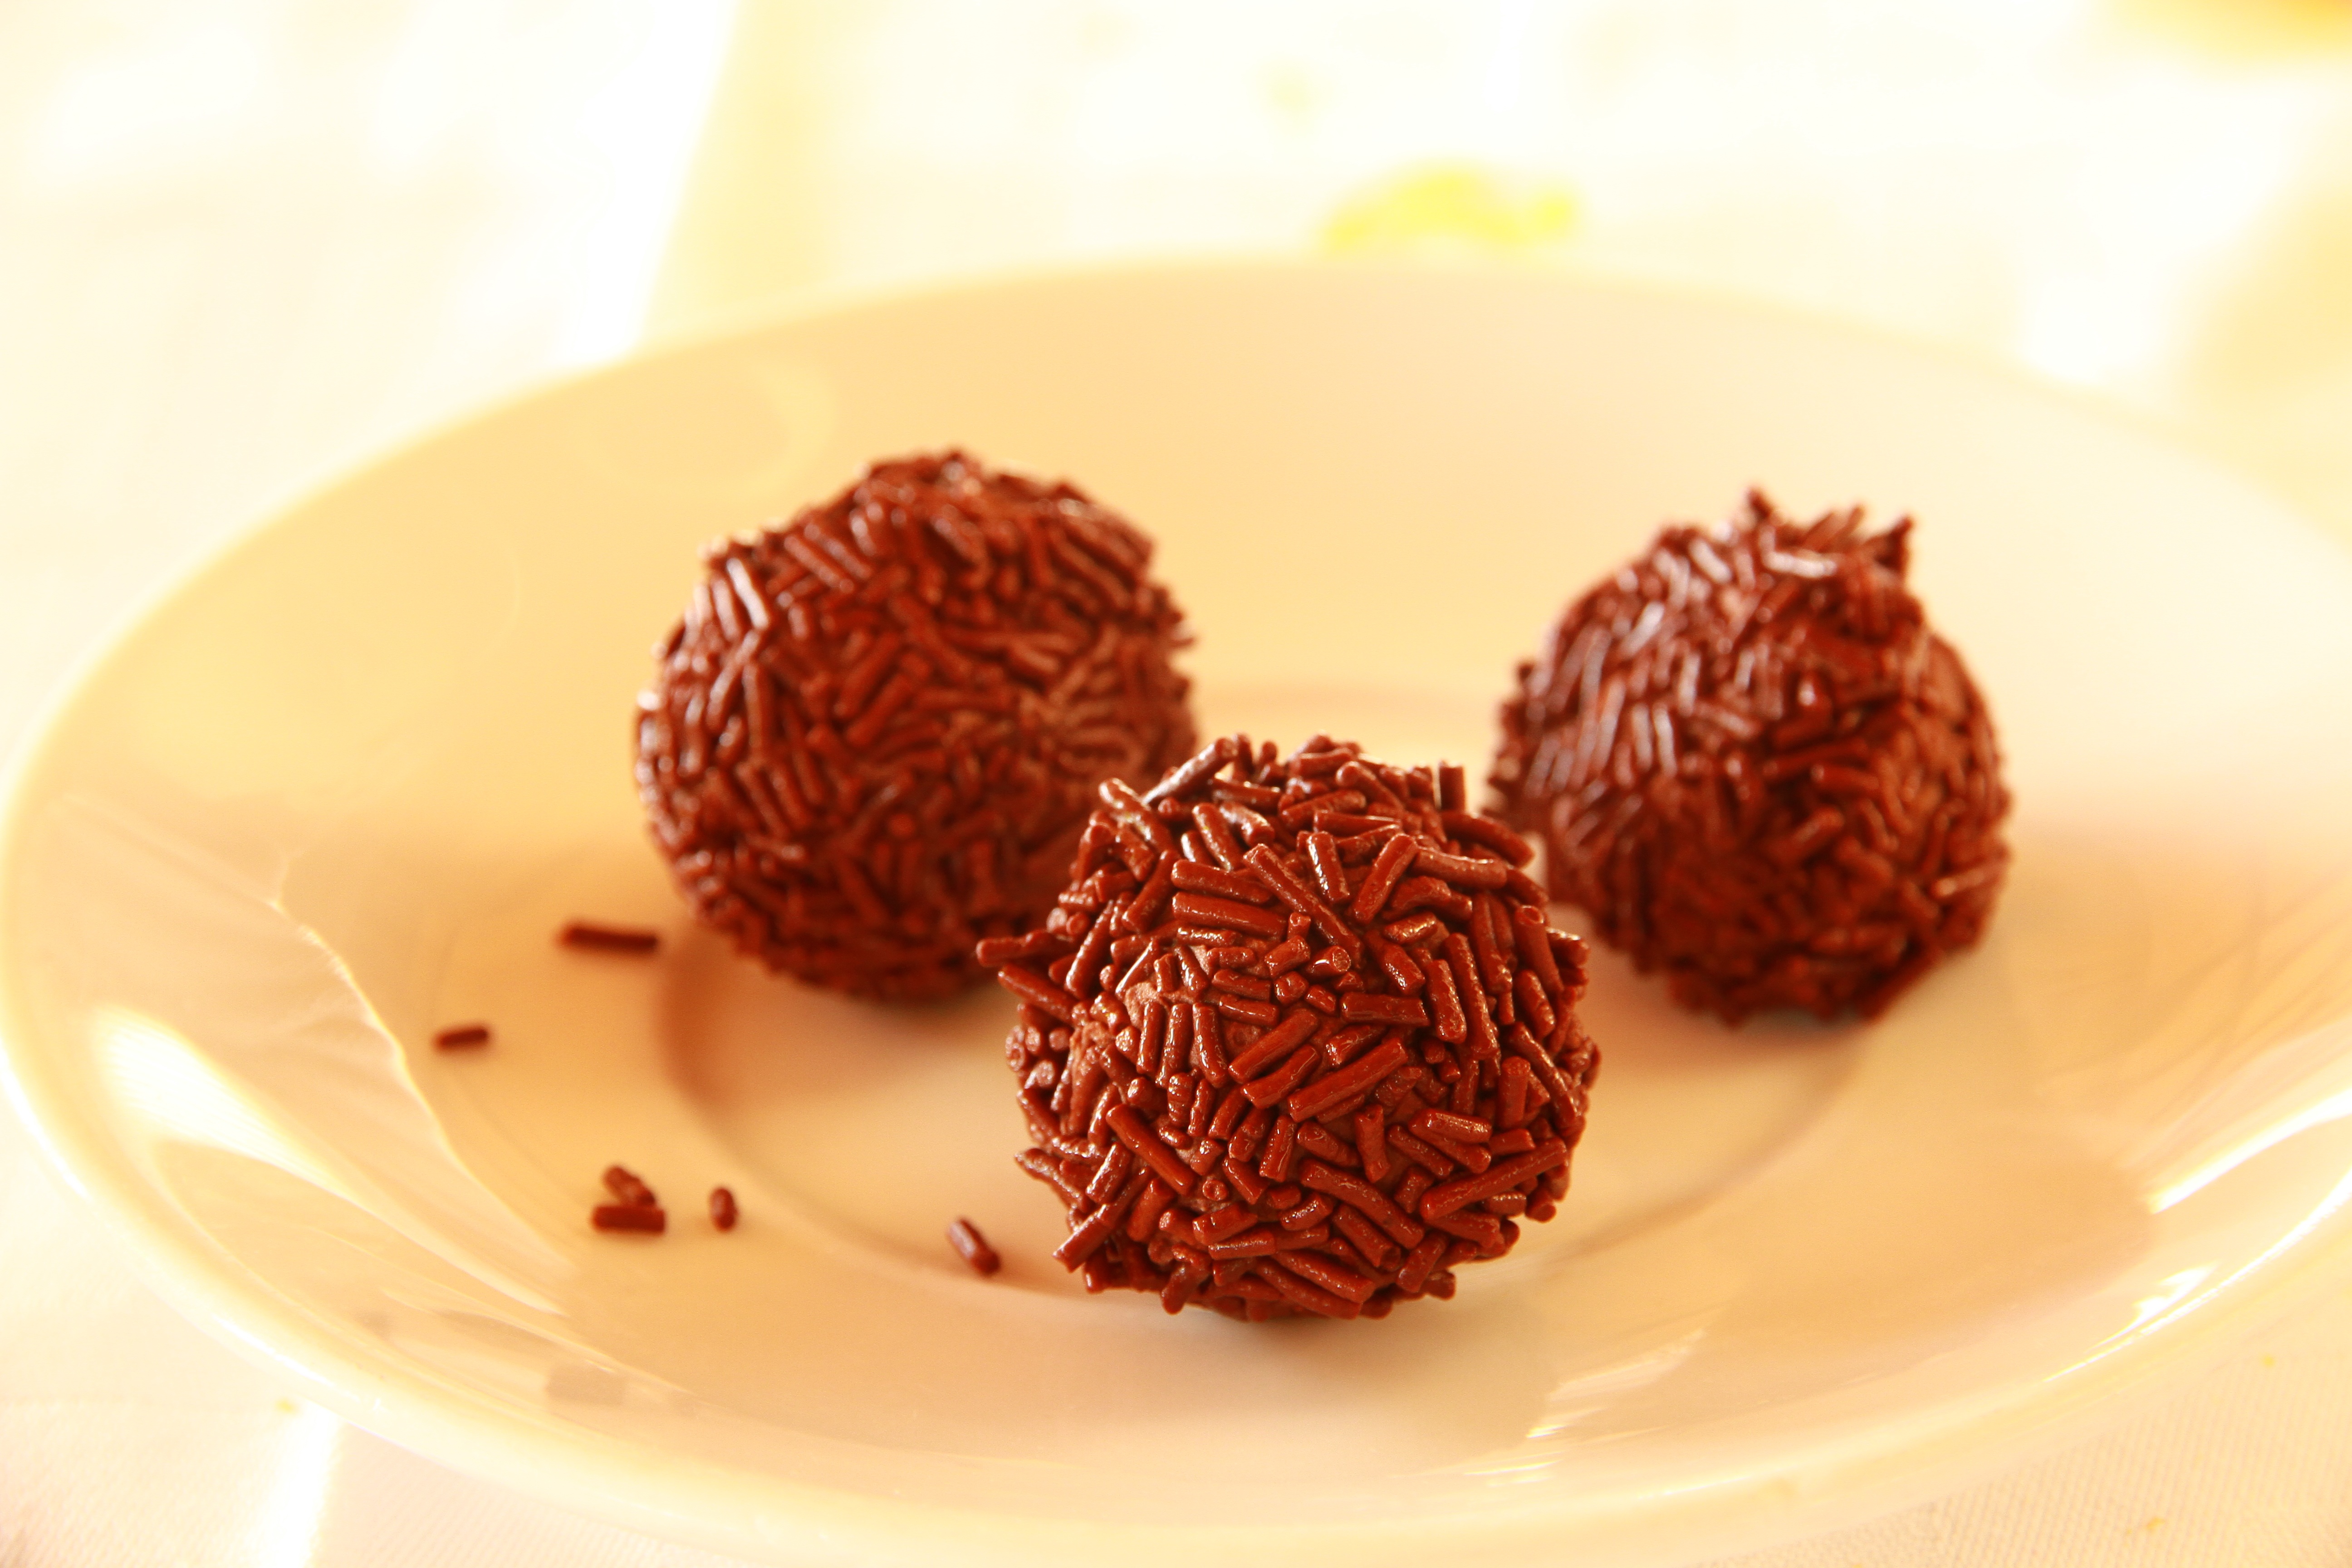
food, produce, chocolate, ice cream, dessert, cuisine, chocolate cake, praline, edible mushroom, truffles, chocolate truffle, rum ball